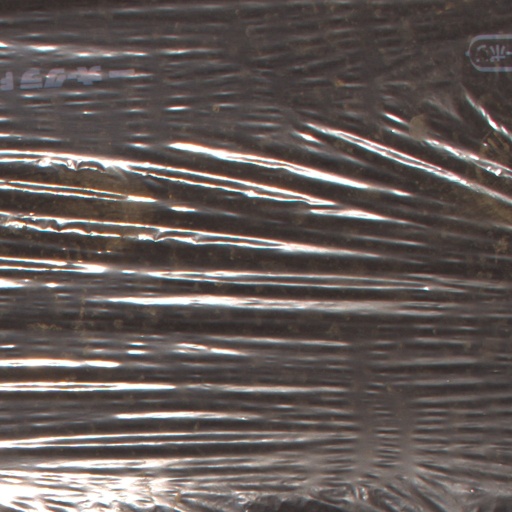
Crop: Jerusalem artichoke